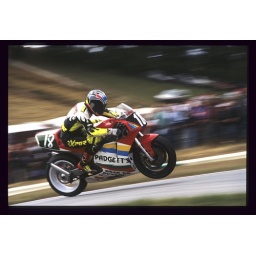
Chris Walker in his 2nd year of road racing on the mountain at Cadwell Park 1995. Honda RS 250.